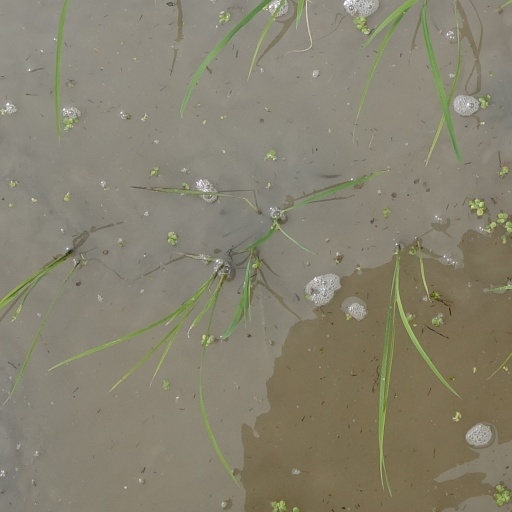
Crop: rice